Manuel Preciado

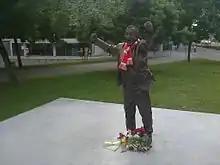
Statue of Preciado, near El Molinón.

On 6 June 2012, Preciado was appointed at Villarreal CF who, as Sporting had, suffered relegation at the season's end. Later in that day, he was found dead in an hotel in the Valencian Community from a heart attack. He was reportedly a chain-smoker, consuming 40 cigarettes a day.